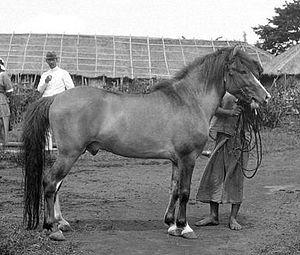
Le Batak, ou Deli, est une race chevaline originaire de Sumatra, en Indonésie, où elle est au centre de traditions impliquant des sacrifices et des courses.
La liste de races chevalines, incluant les poneys, s'est enrichie sous l'influence de la sélection naturelle et de l'élevage sélectif de l'espèce equus ferus caballus, le cheval domestique, sous le contrôle humain. L'espèce du cheval s'est divisée en plusieurs centaines de races, réparties sur tous les continents. Le classement de ces races est établi par la Fédération équestre internationale, qui en distingue trois grands types : le cheval de selle destiné à être monté, le cheval de trait destiné à la traction animale, et le poney, arbitrairement défini comme un cheval mesurant moins d'1,48 m de haut, notion controversée. D'autres distinctions peuvent être opérées, notamment entre les races de travail, de couleur, de sport, et d'allures.